China State Shipbuilding Corporation

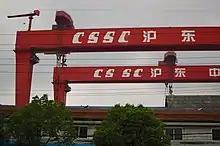
CSSC gantry cranes in

The China State Shipbuilding Corporation (CSSC) is a state-owned shipbuilding conglomerate of the People's Republic of China (PRC).